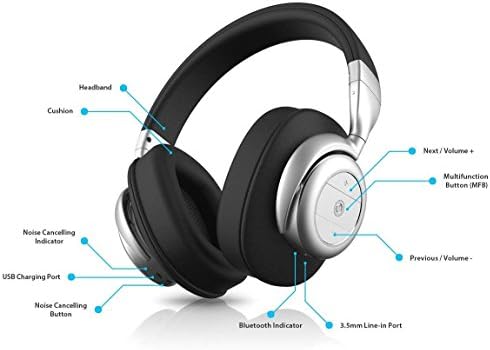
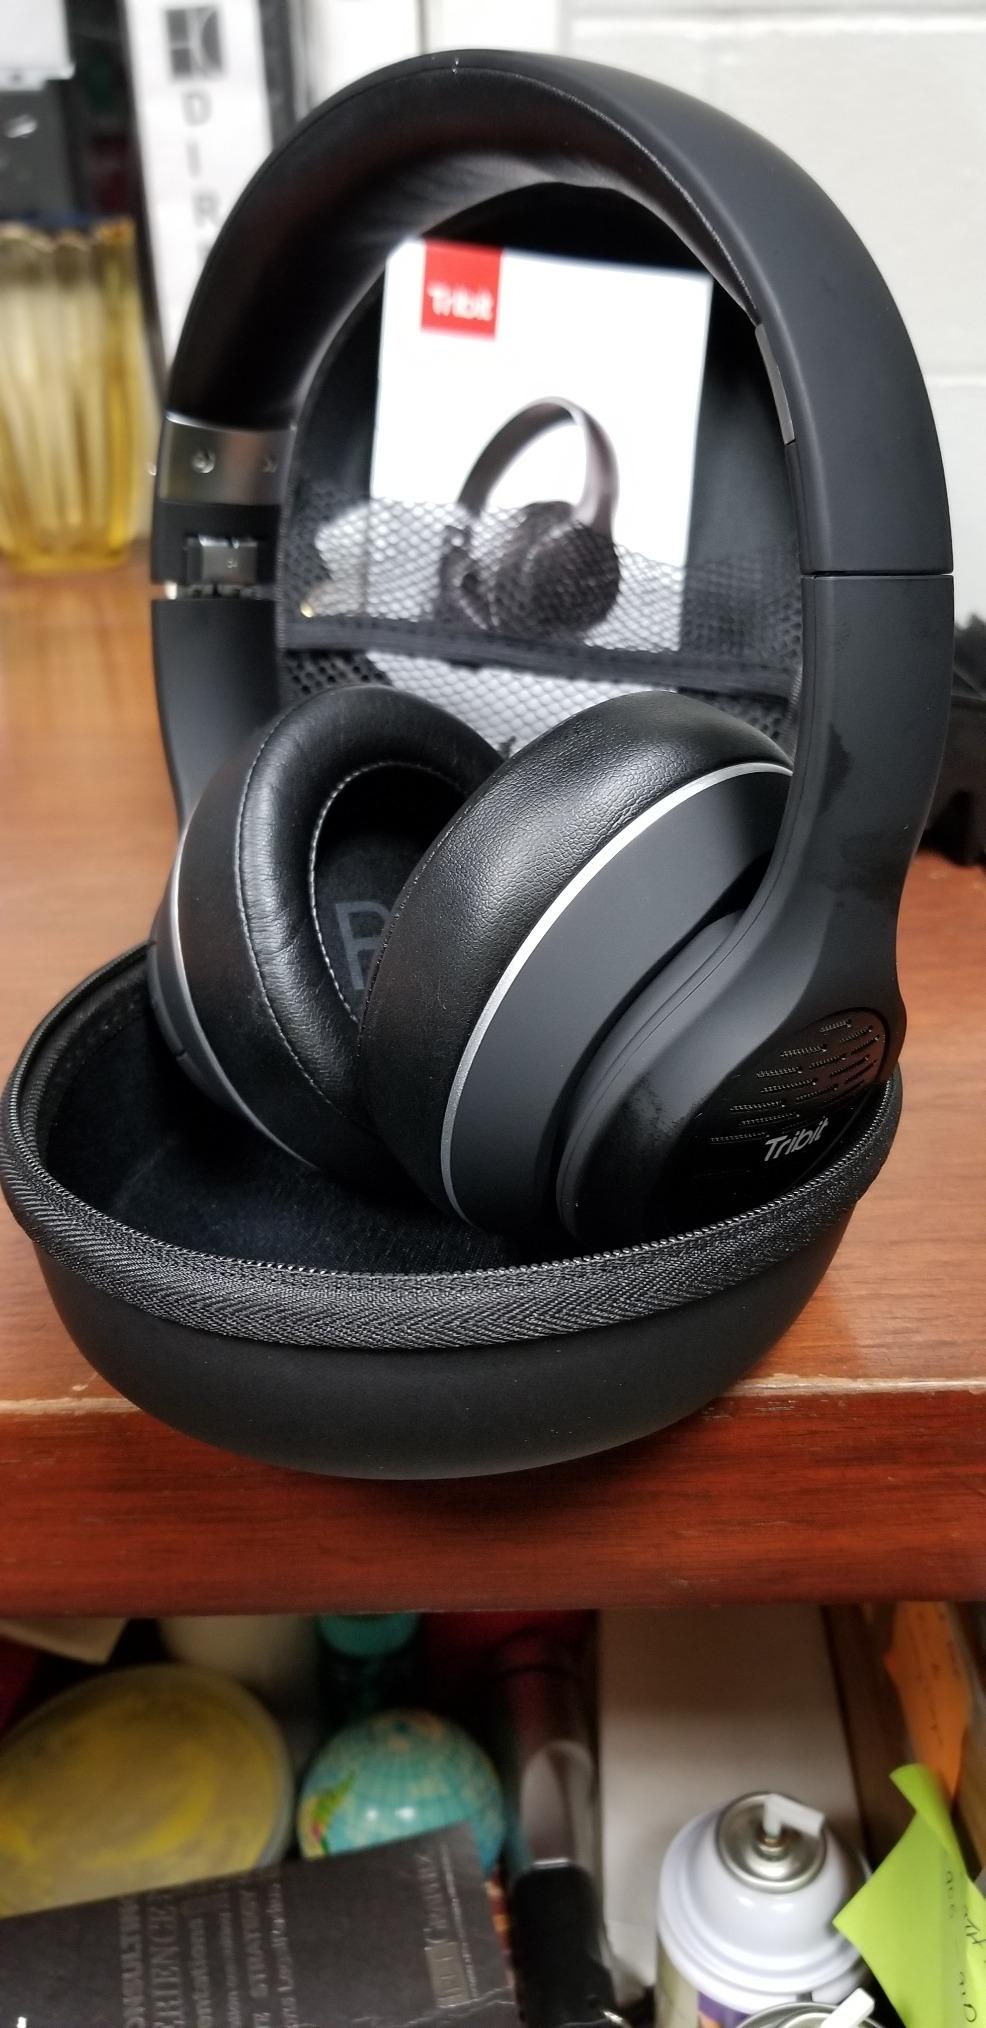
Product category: headphones
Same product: no